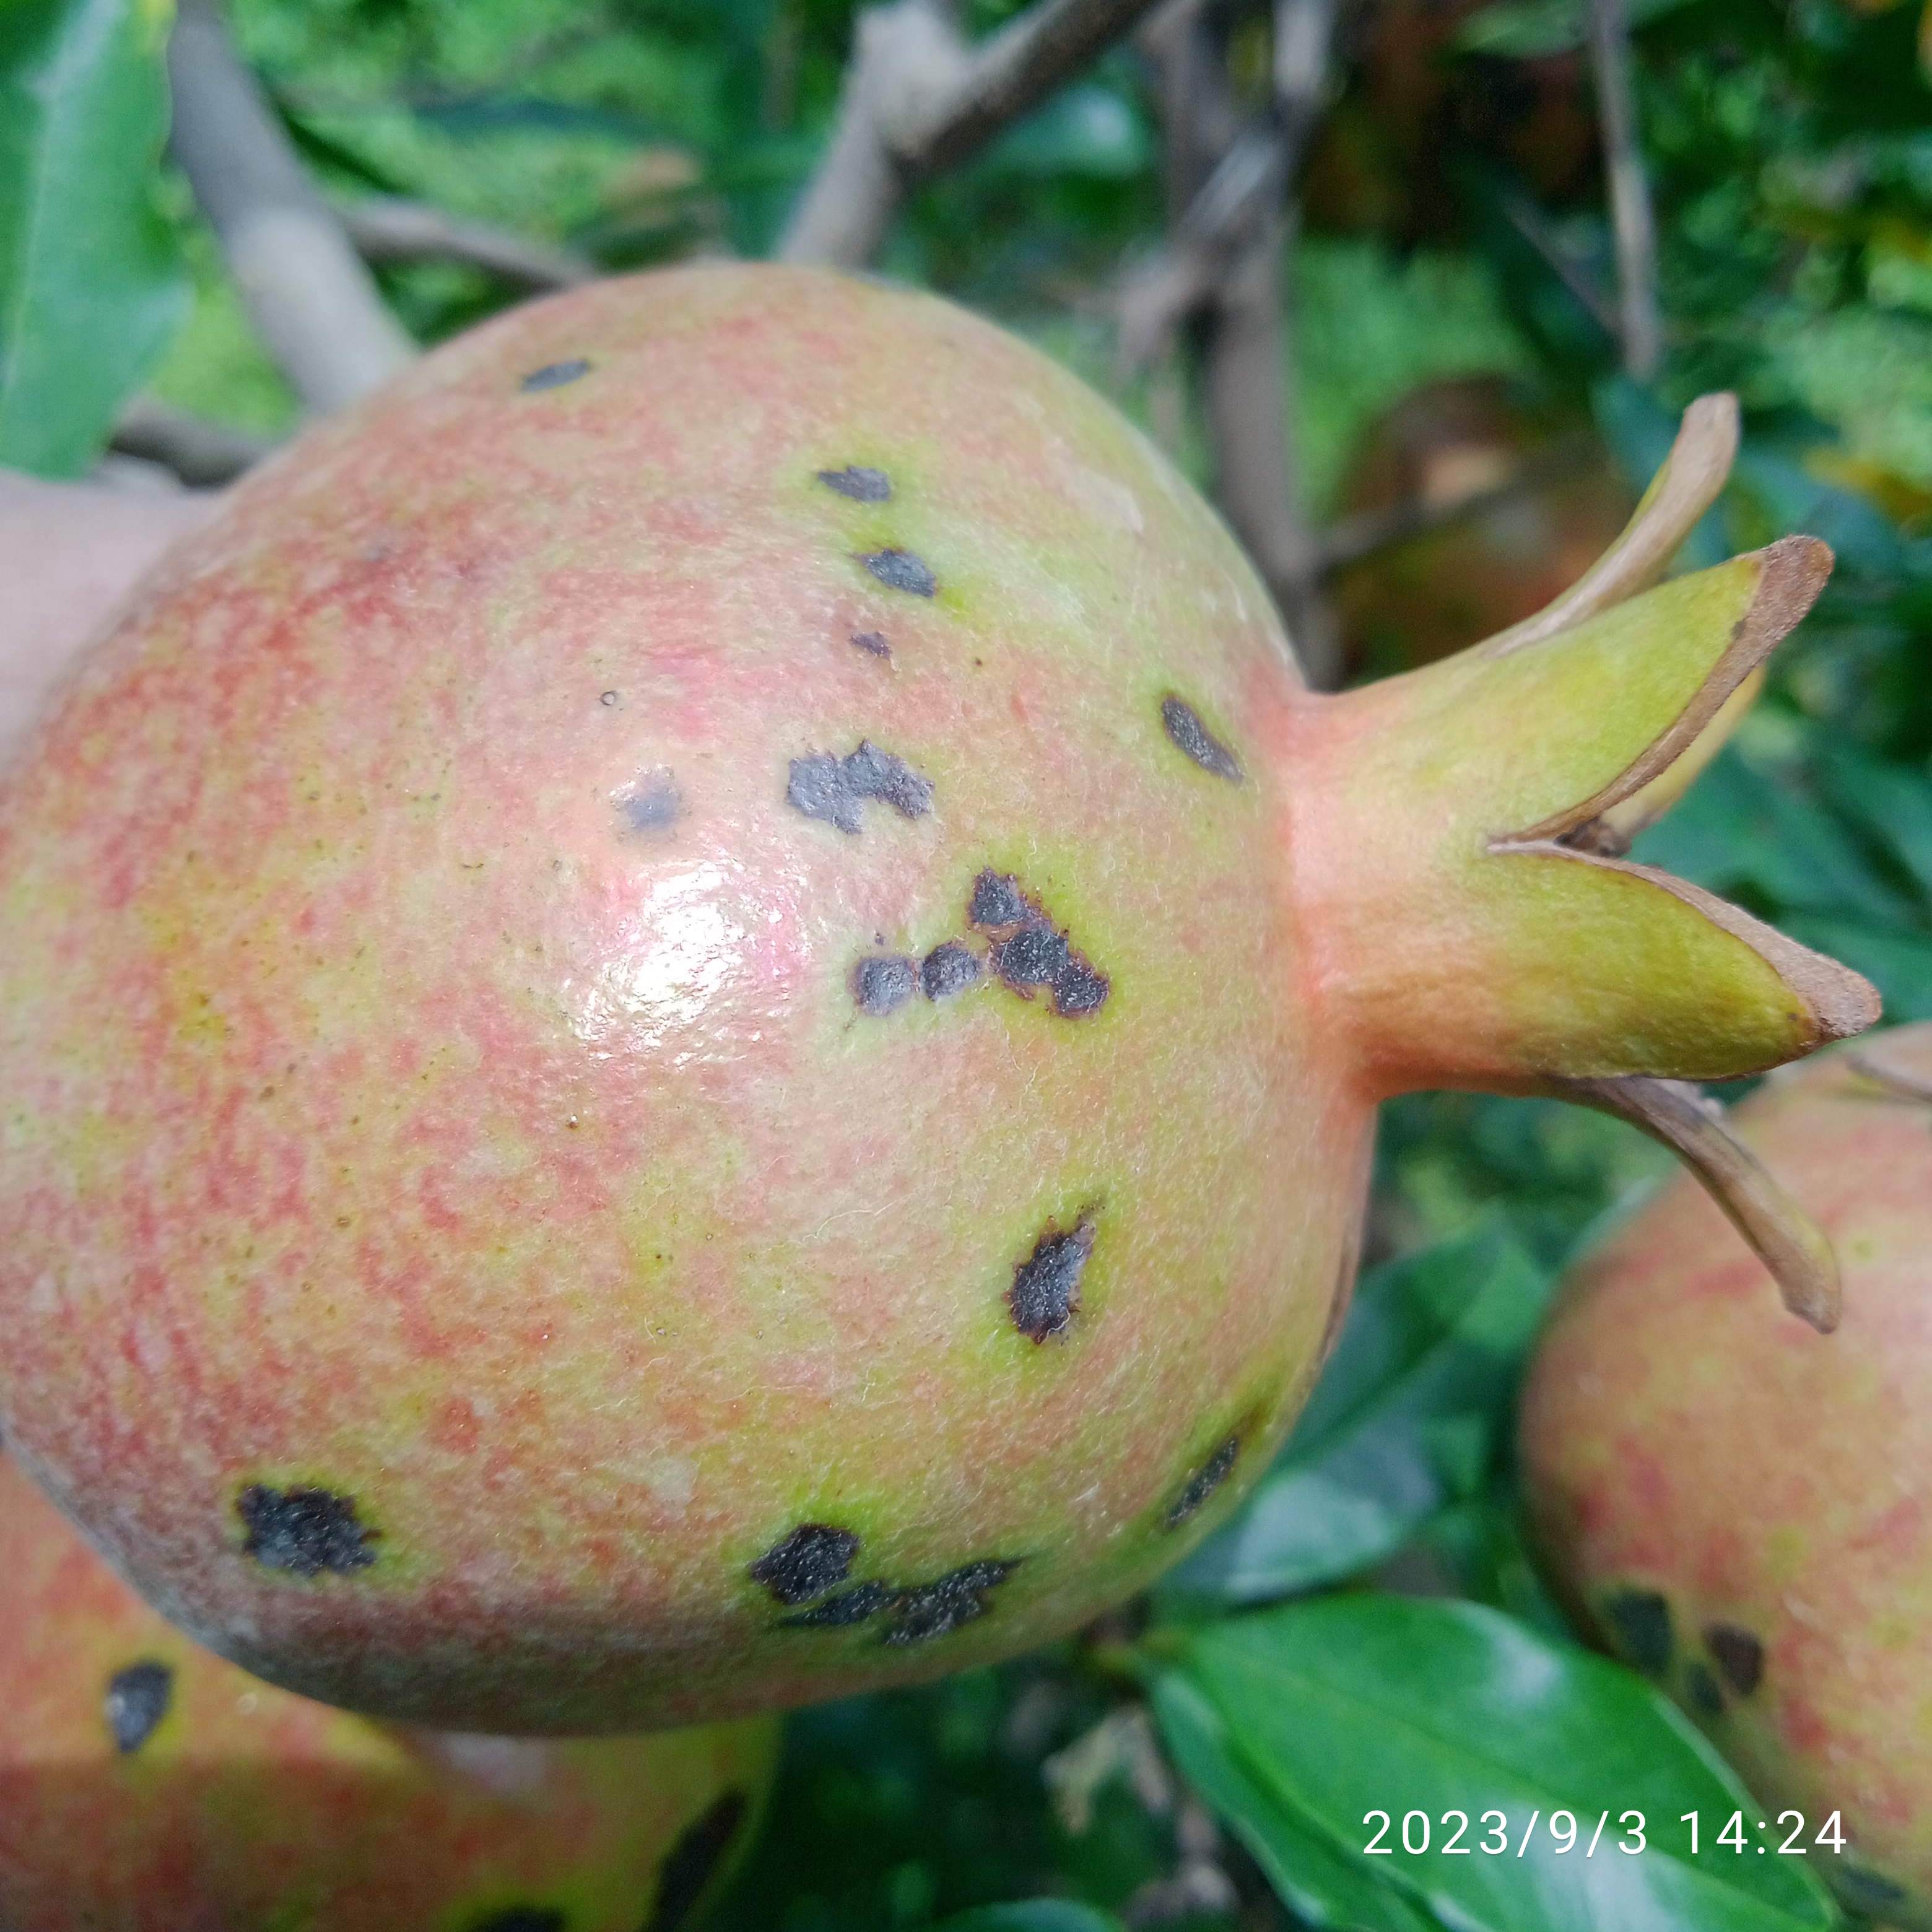
Label: Anthracnose